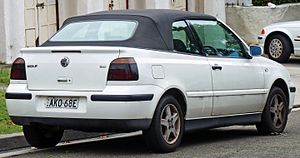
Volkswagen Golf Cabriolet / Golf IV Cabriolet (1E, 1998−2002)
Volkswagen Golf Cabriolet er en modelbetegnelse for flere forskellige bilmodeller fra bilfabrikanten Volkswagen. I marts 1979 kom den første model på basis af Golf I på markedet, og derefter fulgte modeller på basis af Golf III og Golf VI. Frem til august 1993 blev der bygget 389.000 eksemplarer af Golf I Cabriolet, og fra september 1993 til april 1998 blev der bygget 171.000 eksemplarer af efterfølgeren baseret på Golf III. Mellem april 1998 og juni 2002 fandtes der en faceliftet udgave af Golf III Cabriolet med optiske træk fra Golf IV.